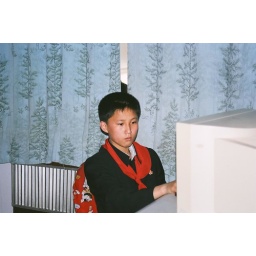
A boy in computer class, Pyongyang Children's Palace.